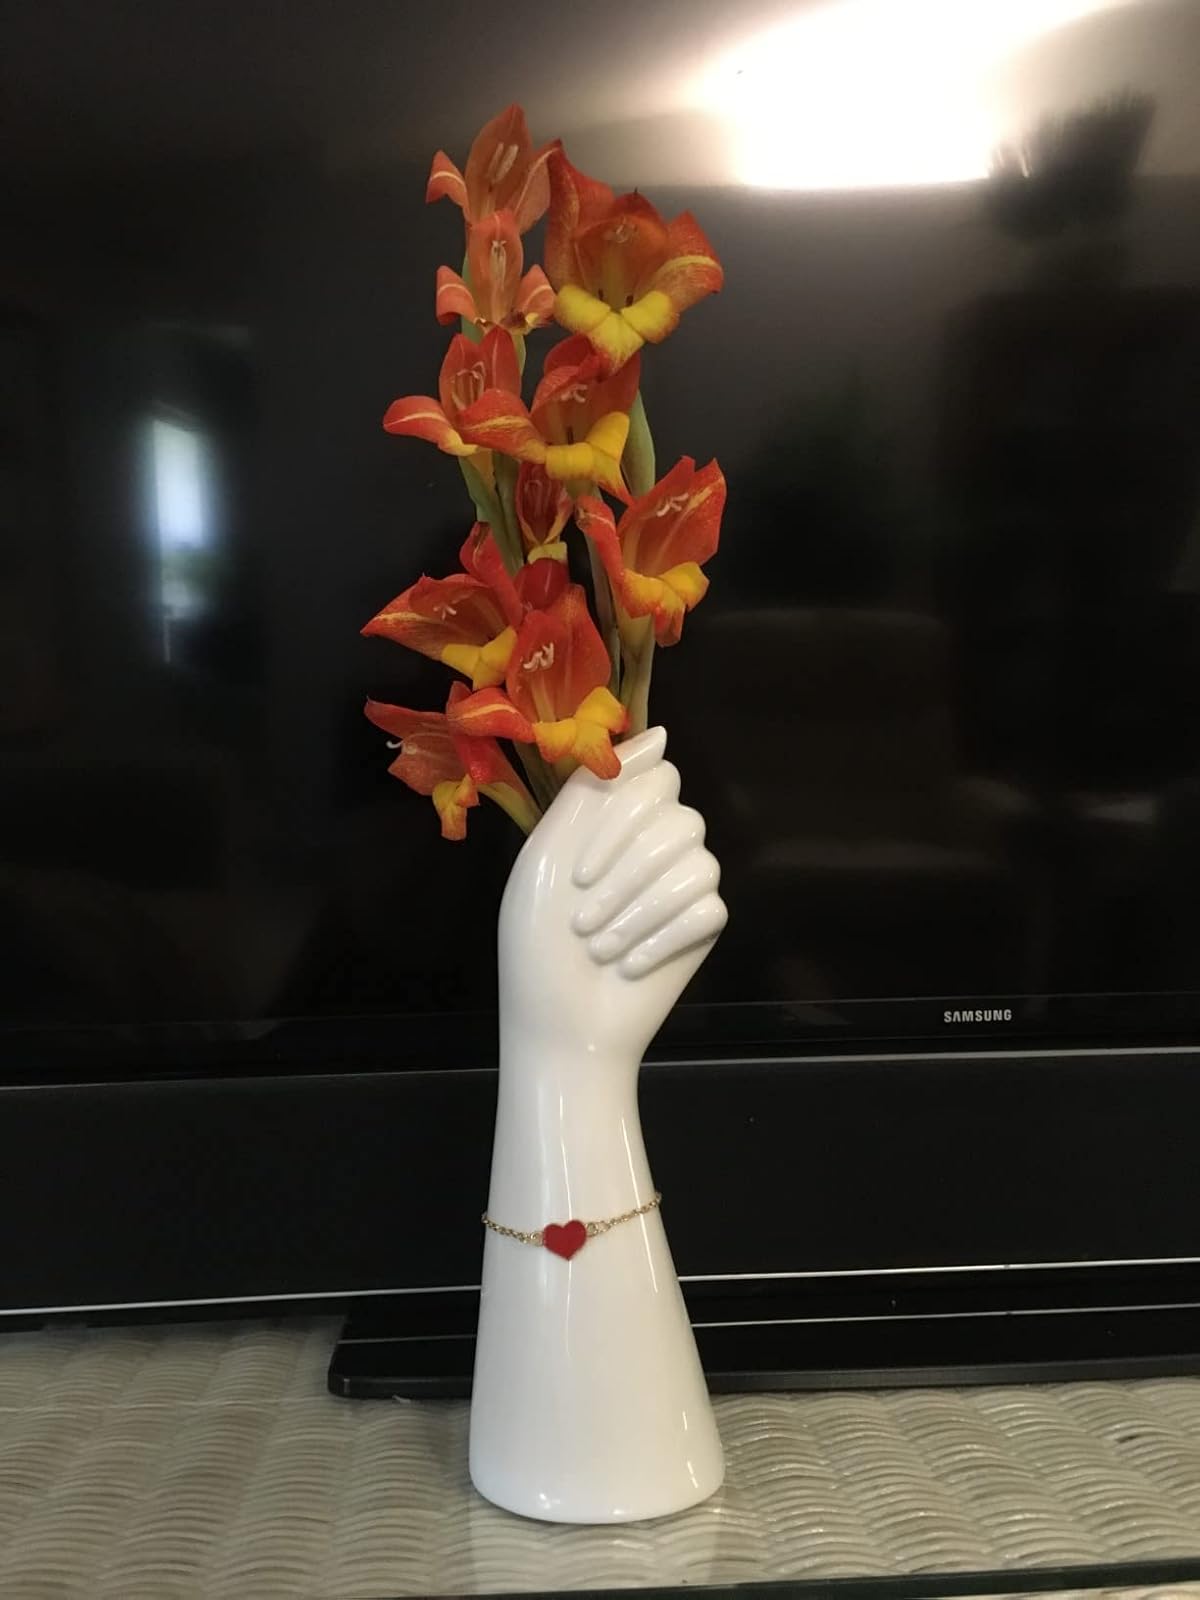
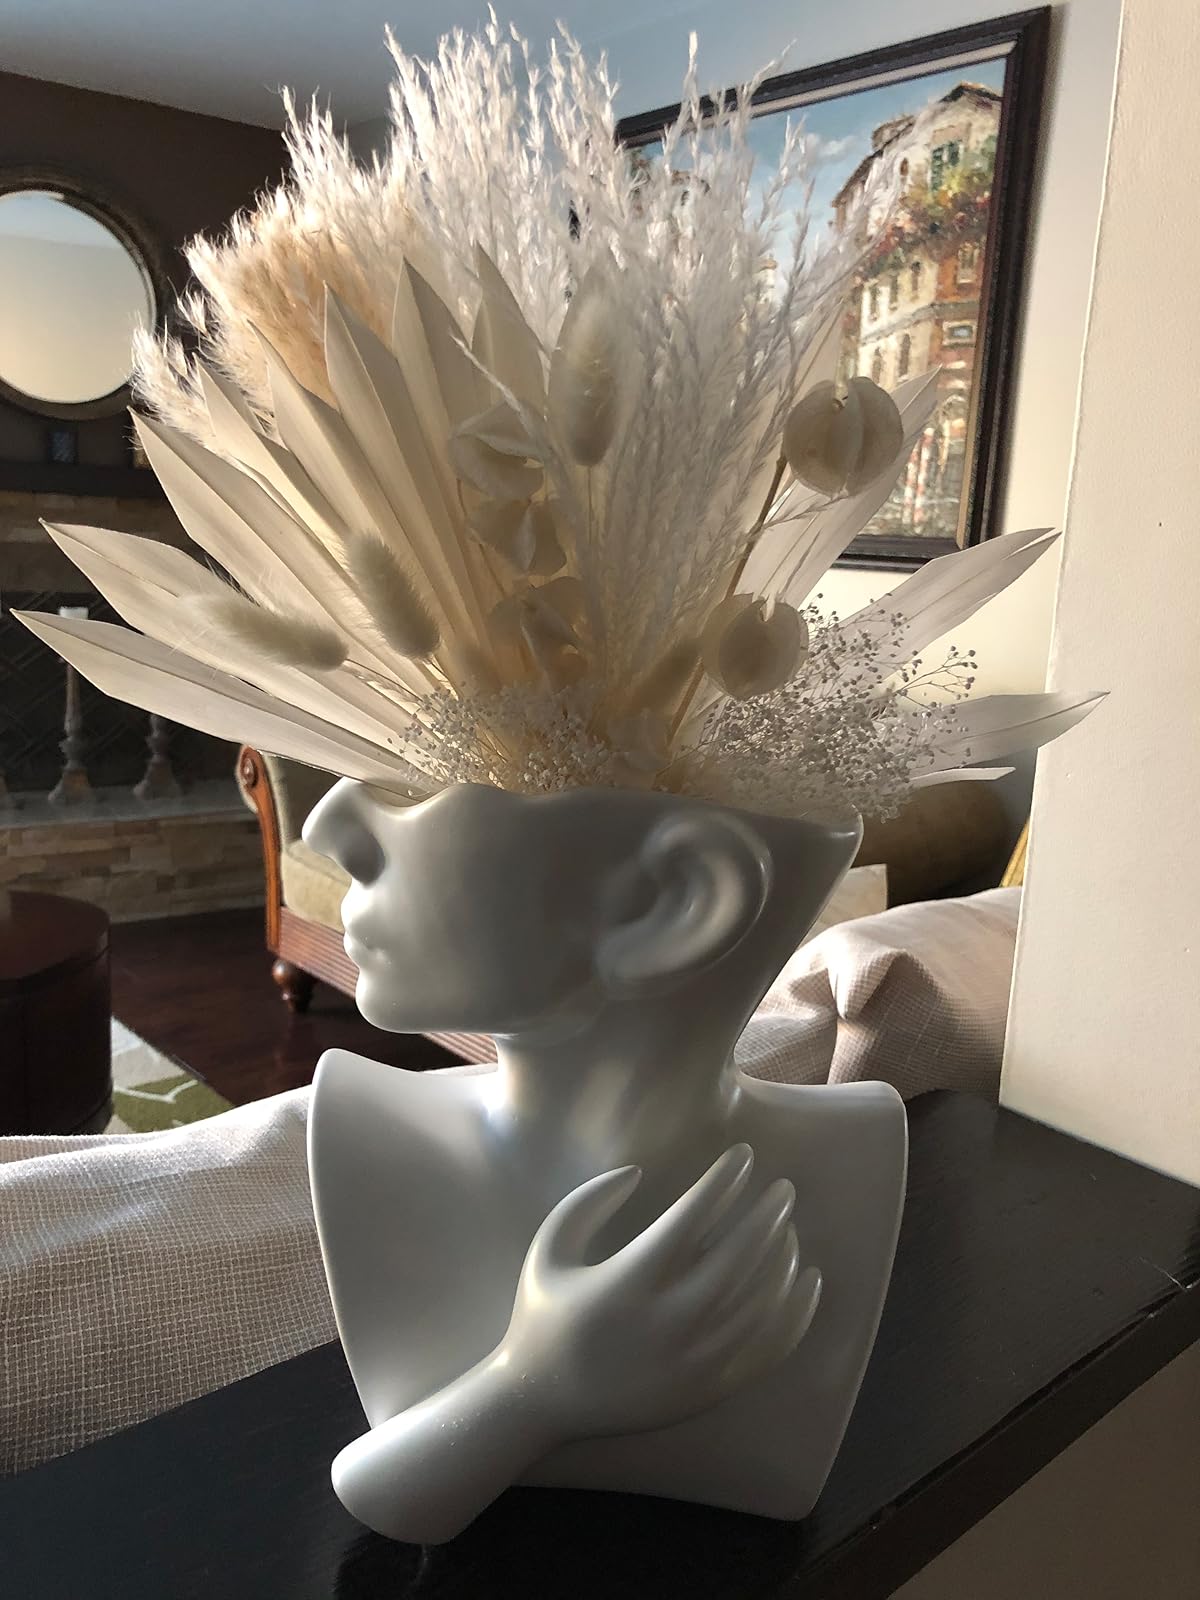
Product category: vase
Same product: no